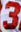
Number: 3